Christian Bakkerud

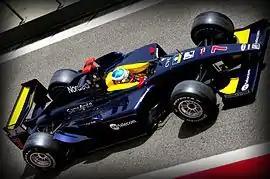
Bakkerud driving for Super Nova in the 2008 GP2 Asia Series season.

Bakkerud took part in the 2007 GP2 Series season for the DPR team, paired with Spaniard Andy Soucek. The season was disappointing, as Bakkerud failed to score any points. He also suffered back injuries, trapping nerves whilst racing on two separate occasions.